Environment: real
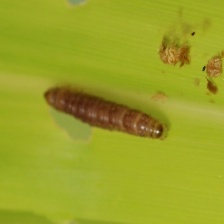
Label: fall_armyworm